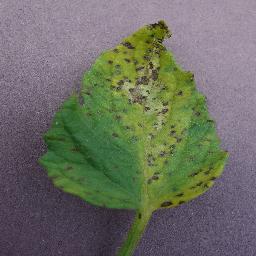
Label: Tomato___Septoria_leaf_spot